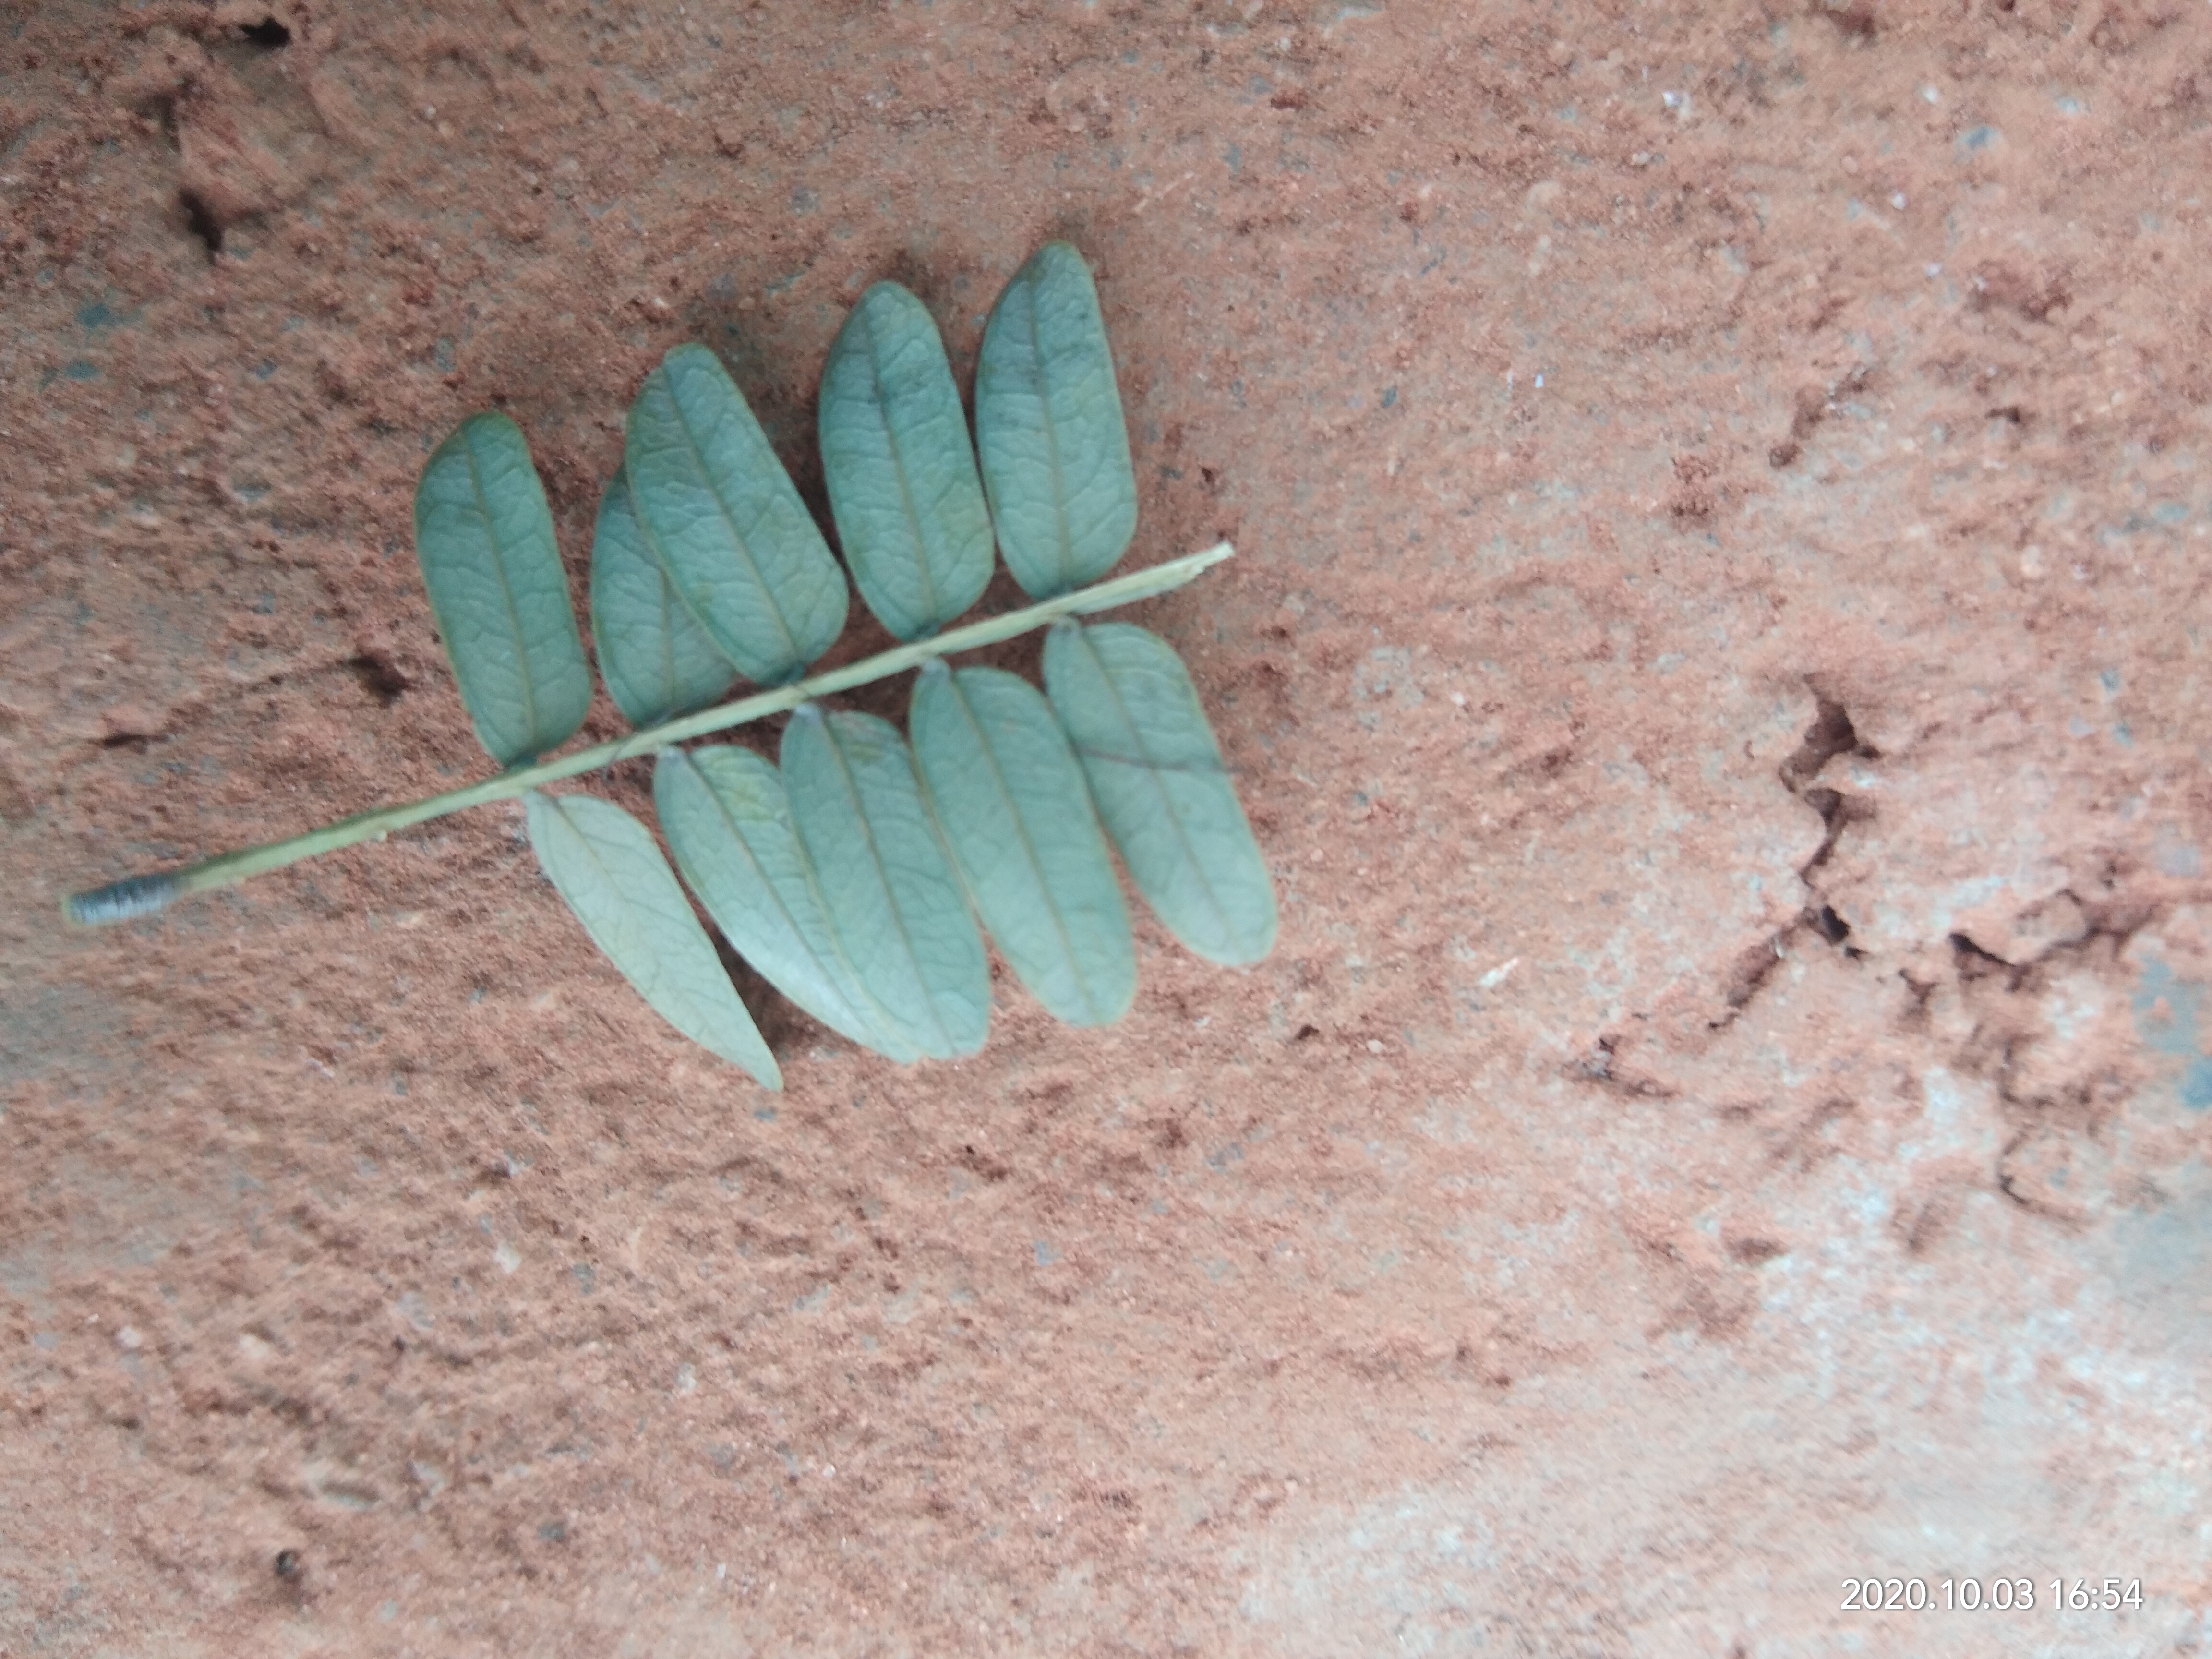
Plant: Tamarind